The Beggar's Opera

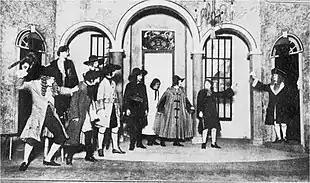
Frederic Austin's 1920s version

As was typical practice of the time in London, a commemorative "score" of the entire opera was assembled and published quickly. As was common, this consisted of the fully arranged overture followed by the melodies of the 69 songs, supported by only the simplest bass accompaniments. There are no indications of dance music, accompanying instrumental figures or the like, except in three instances: Lucy's "Is Then His Fate Decree'd Sir" – one measure of descending scale marked "Viol." –; Trape's "In the Days of My Youth", in which the "fa la la chorus is written as "viol."; and the final reprieve dance, Macheath's "Thus I Stand Like A Turk", which includes two sections of 16 measures of "dance" marked "viol." (See the 1729 score, formerly published by Dover).